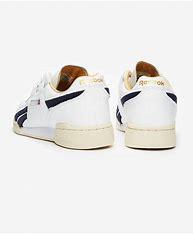
Brand: Reebok
Model: Workout Plus Mu